Romantic literature

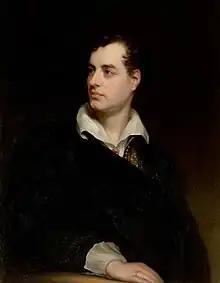
"Portrait of Lord Byron" by Thomas Phillips, . The Byronic hero first reached the wider public in Byron's semi-autobiographical epic narrative poem "Childe Harold's Pilgrimage" (1812–1818).

In contrast, Lord Byron and Walter Scott achieved enormous fame and influence throughout Europe with works exploiting the violence and drama of their exotic and historical settings; Goethe called Byron "undoubtedly the greatest genius of our century". Scott achieved immediate success with his long narrative poem "The Lay of the Last Minstrel" in 1805, followed by the full epic poem "Marmion" in 1808. Both were set in the distant Scottish past, already evoked in "Ossian"; Romanticism and Scotland were to have a long and fruitful partnership. Byron had equal success with the first part of "Childe Harold's Pilgrimage" in 1812, followed by four "Turkish tales", all in the form of long poems, starting with "The Giaour" in 1813, drawing from his Grand Tour, which had reached Ottoman Europe, and orientalizing the themes of the Gothic novel in verse. These featured different variations of the "Byronic hero", and his own life contributed a further version. Scott meanwhile was effectively inventing the historical novel, beginning in 1814 with "Waverley", set in the 1745 Jacobite rising, which was a highly profitable success, followed by over 20 further Waverley Novels over the next 17 years, with settings going back to the Crusades that he had researched to a degree that was new in literature.